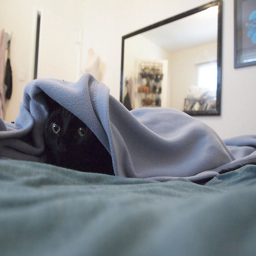
A cat is hiding under a blanket and peering out.
A black cat hiding under a blue blanket.
A cat looks out from under a blue blanket.
There is a cat lying under a blanket
a cat looking out from underneath a blanket.